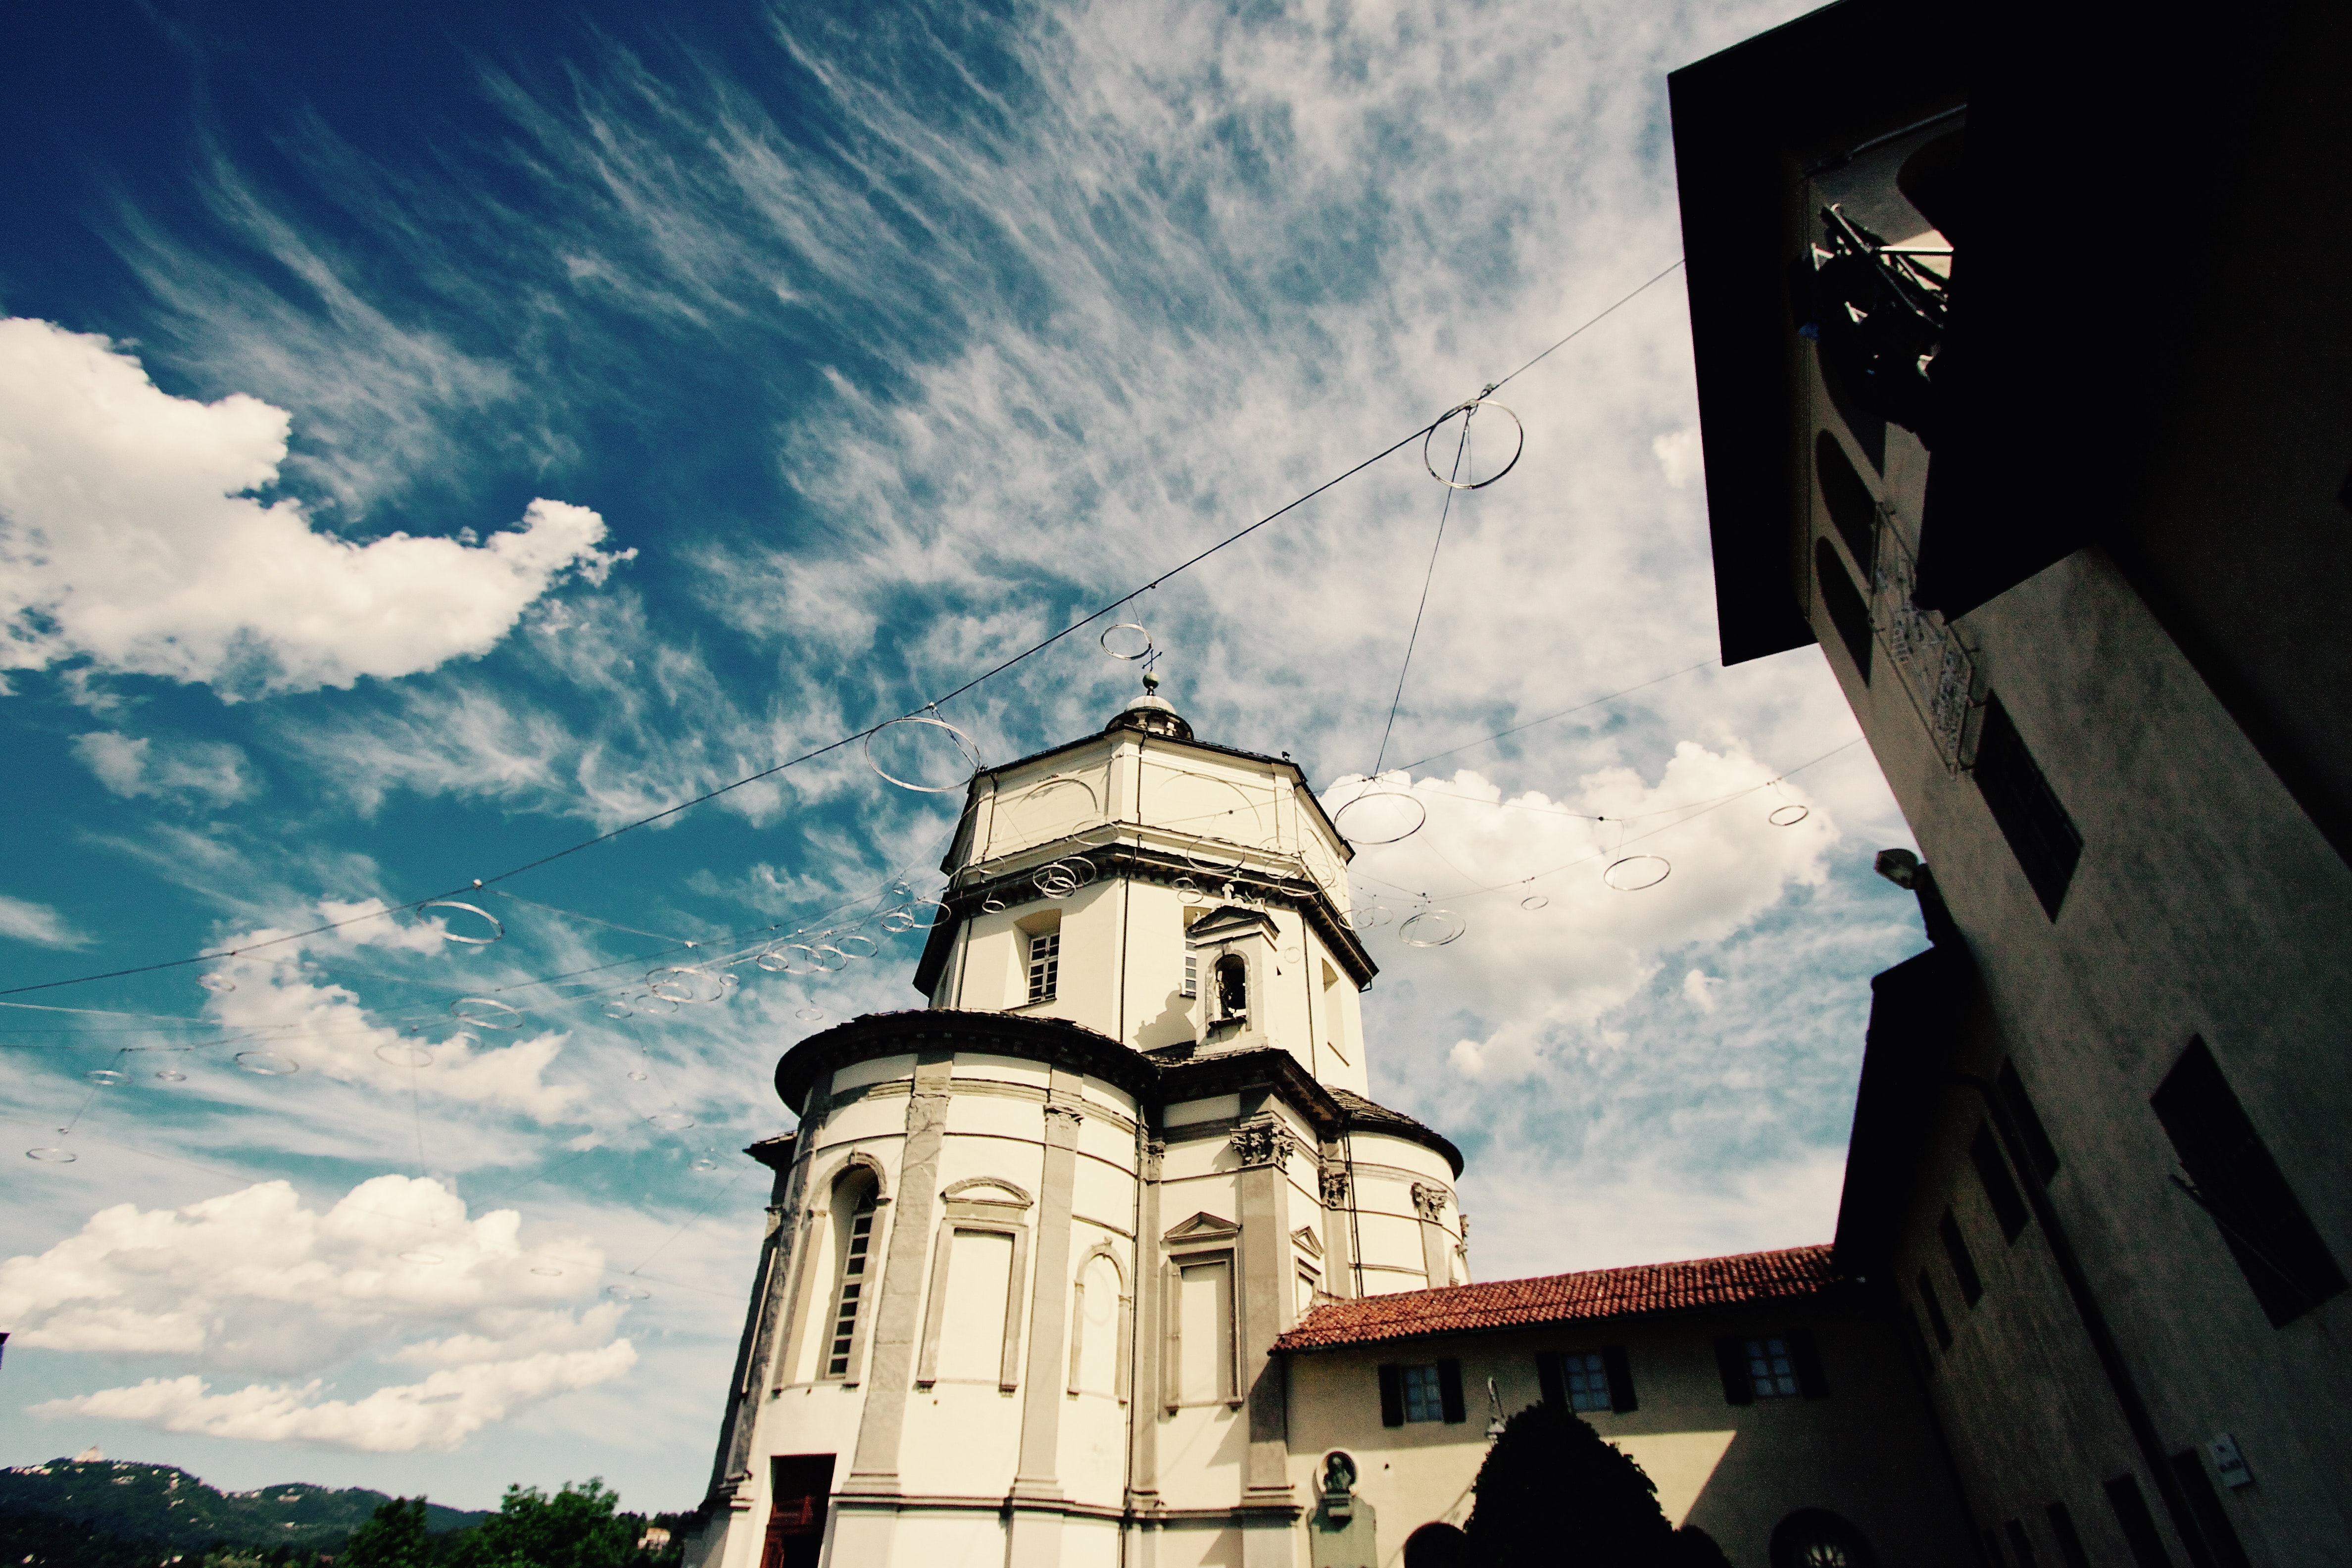
sky, architecture, landmark, cloud, building, church, place of worship, stock photography, cathedral, steeple, convent, tower, basilica, city, world, chapel, history, monastery, meteorological phenomenon, facade, tourism, arch, classical architecture